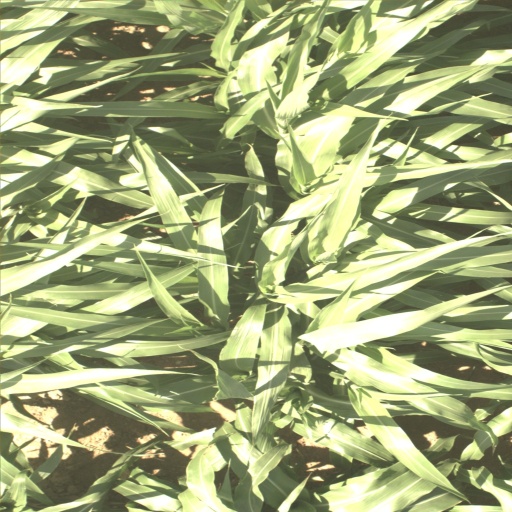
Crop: sorghum